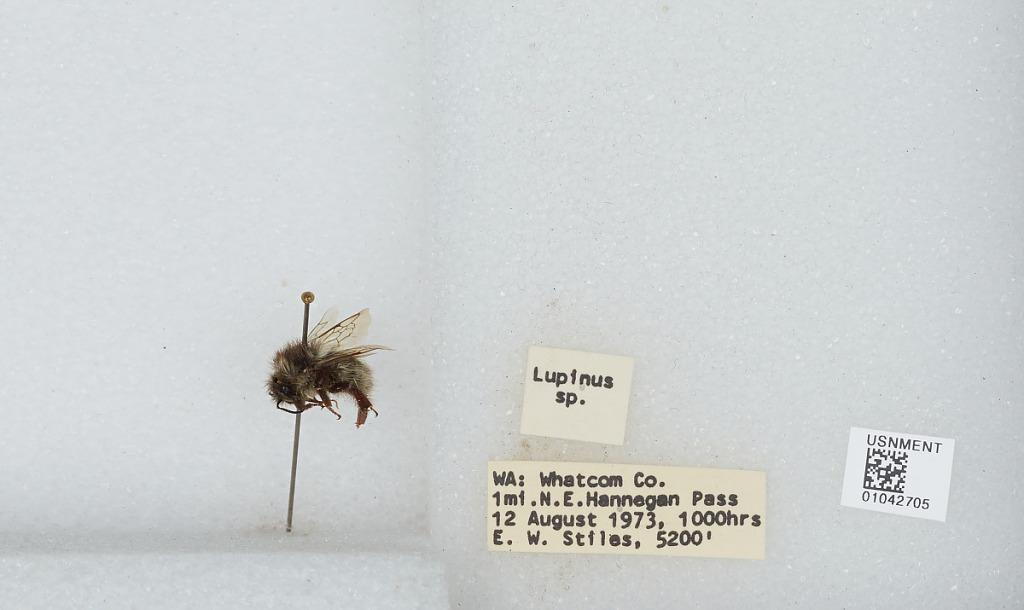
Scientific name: Bombus sp.
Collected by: E. Stiles
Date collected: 1973-8-12
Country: United States
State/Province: Washington
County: Whatcom
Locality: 1 mile Northeast of Hannegan Pass
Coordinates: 48.8917, -121.515